Loren and Dora Doxey

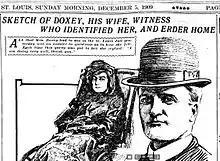
Sketches of Dora Doxey and Loren Doxey on the front page of the "St. Louis Post-Dispatch," December 5, 1909

Loren Doxey was born on October 20, 1858, in Waterloo, Iowa, the son of Thomas Biscoe Doxey and Margaret Henry Doxey. He was graduated with a medical degree from Rush College in 1894, and set up a medical practice in Joy, Illinois, with the aid of Mary Bridgeford, the principal of Joy High School, whom he married in May 1897. Mary died of tuberculosis in 1898.